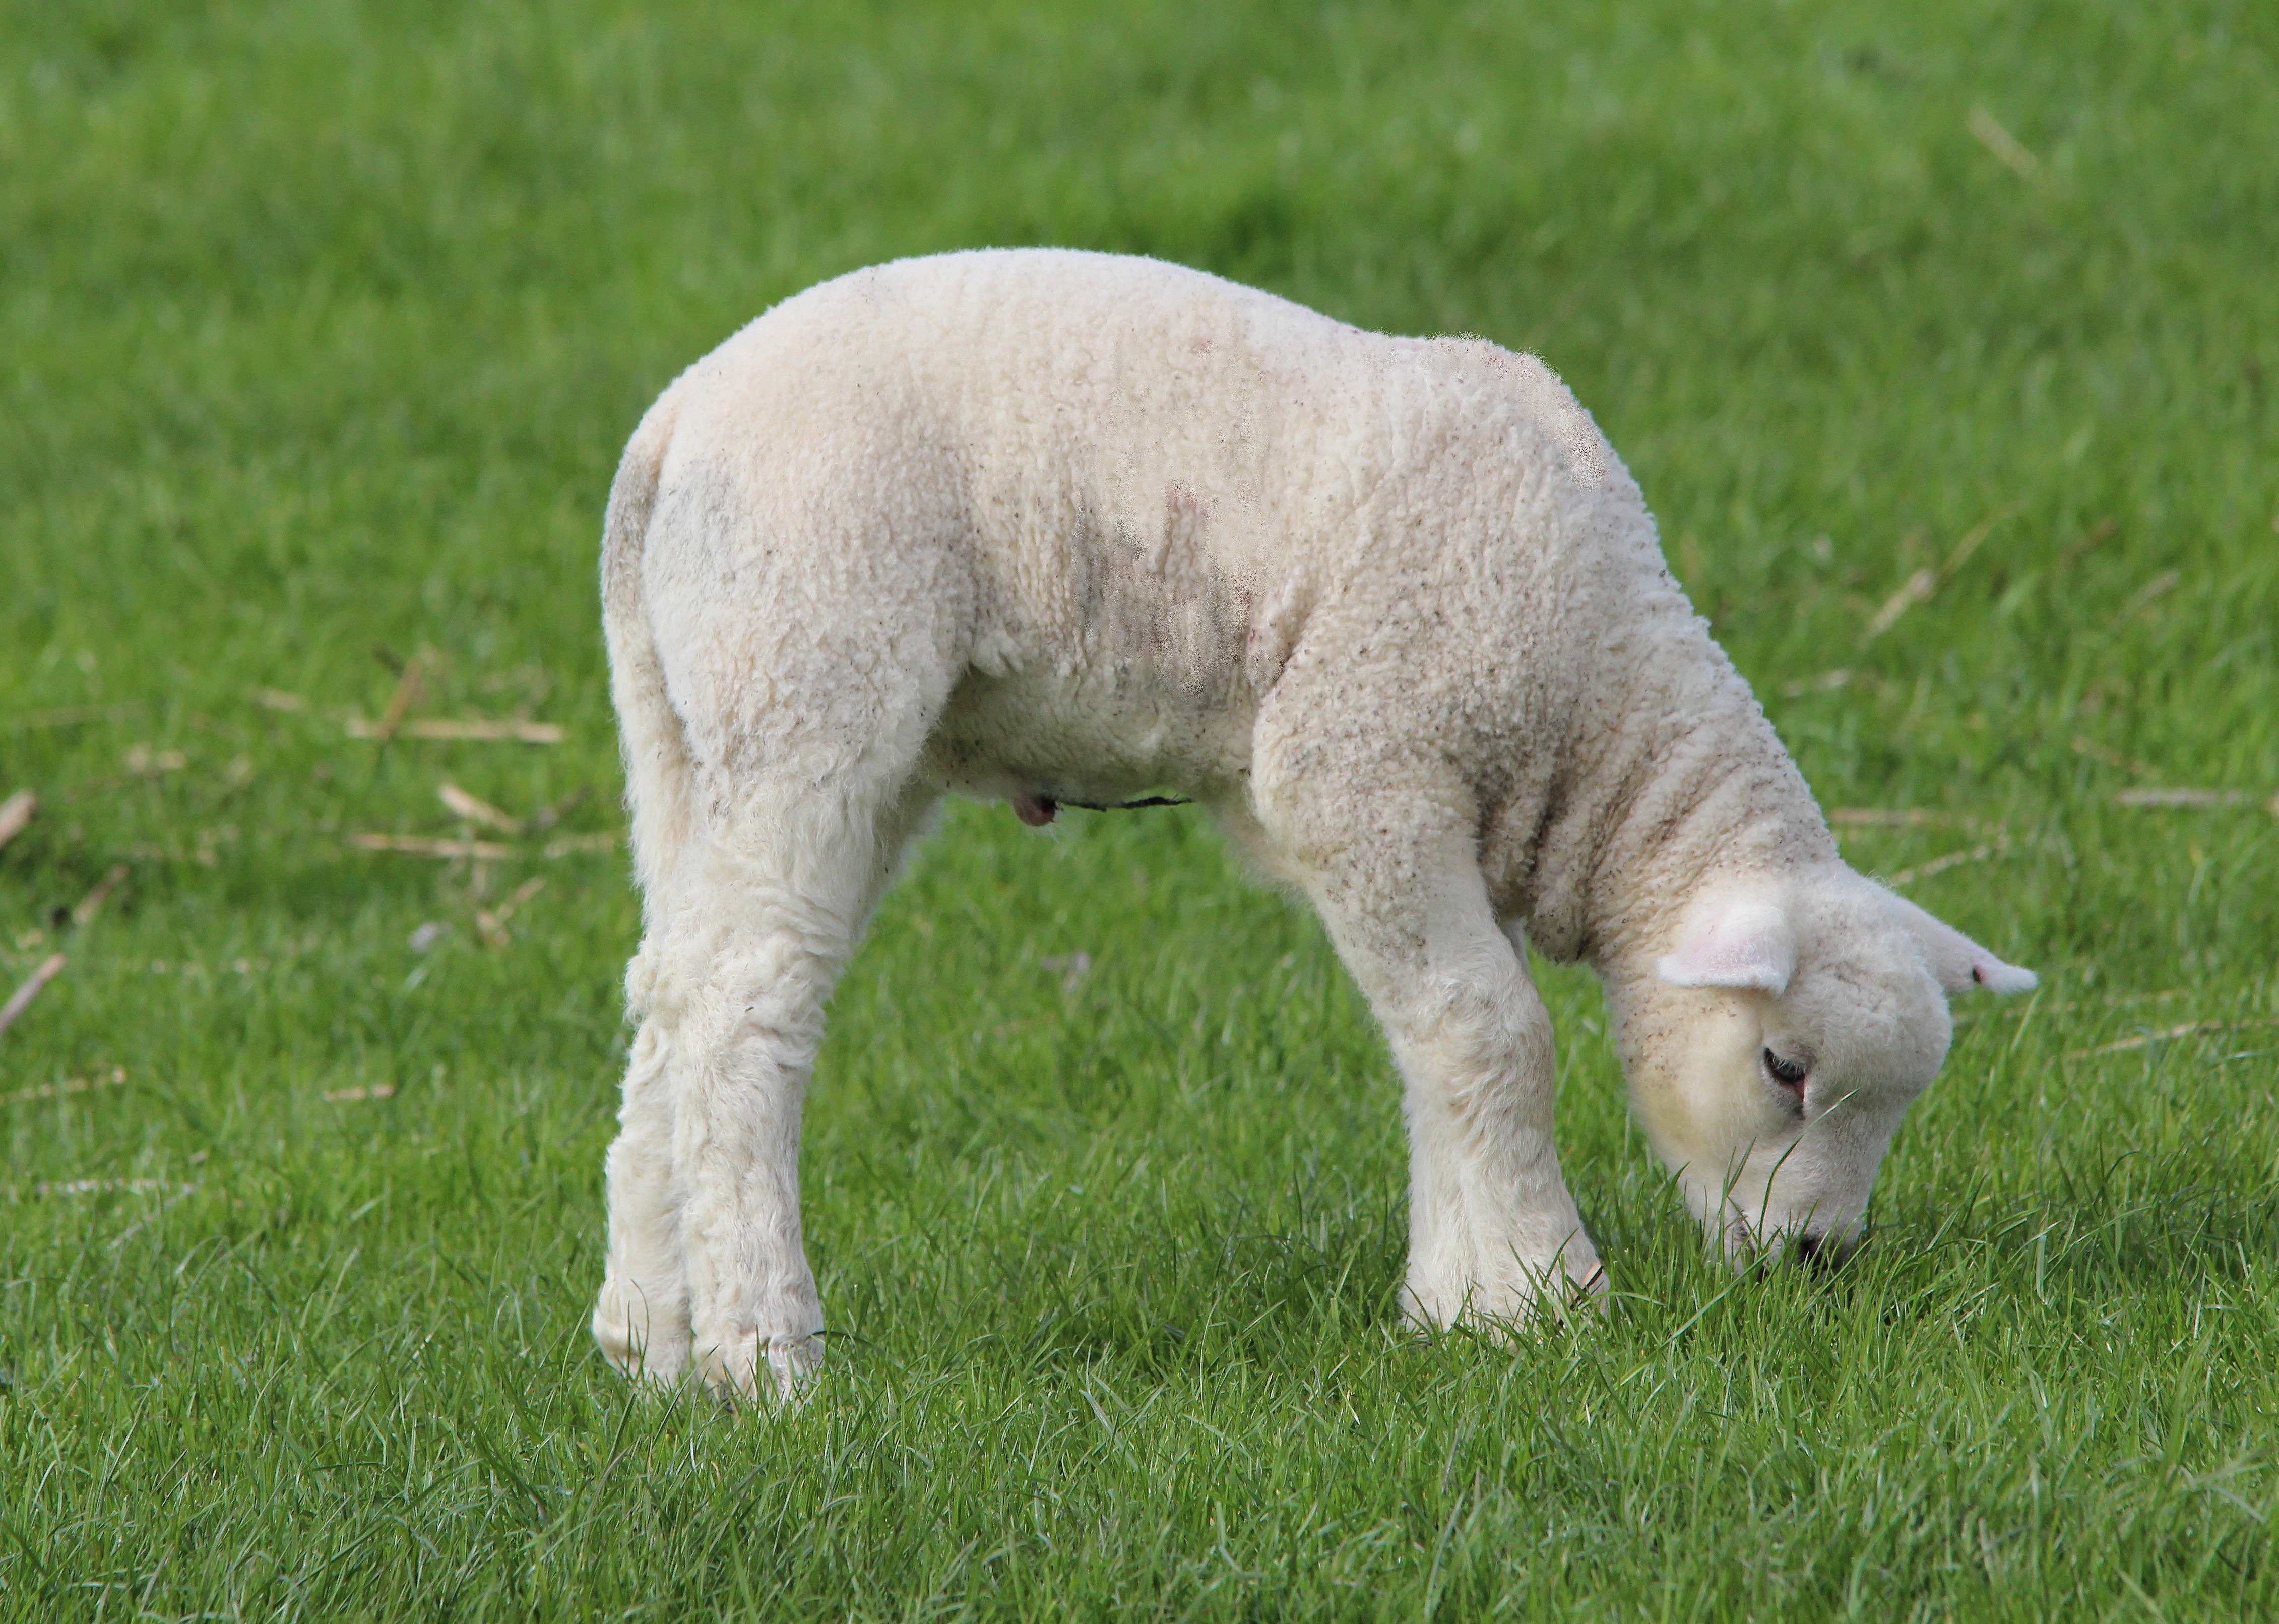
grass, farm, lawn, meadow, animal, cute, pasture, grazing, sheep, mammal, lamb, alpaca, animals, vertebrate, sheeps, lambs, animal world, passover, sch fchen, deichschaf, easter sheep